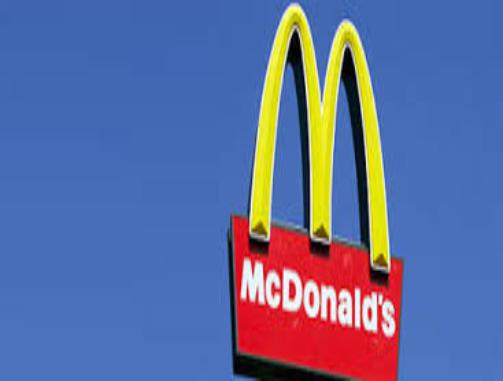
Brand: mcdonalds
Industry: Food